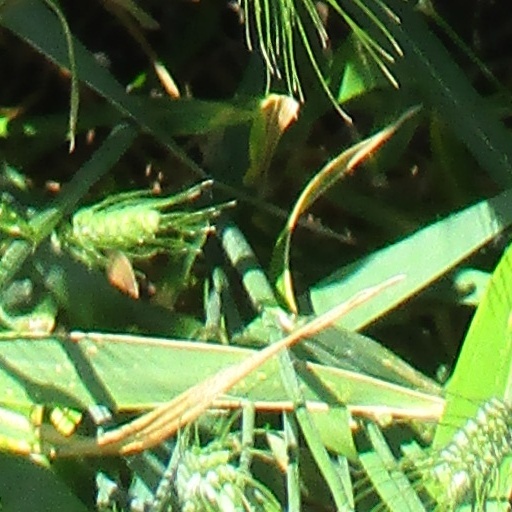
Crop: wheat